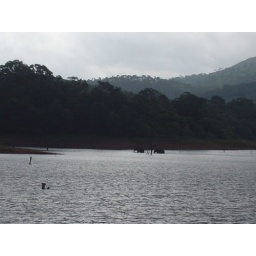
Wild elephants crossing the Thekkady lake in Periyar wildlife reserve